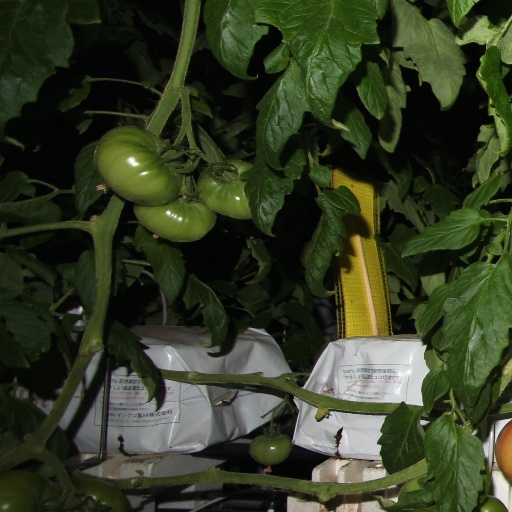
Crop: tomato